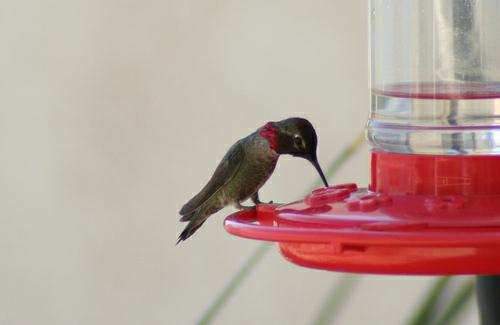
A photo of a anna hummingbird